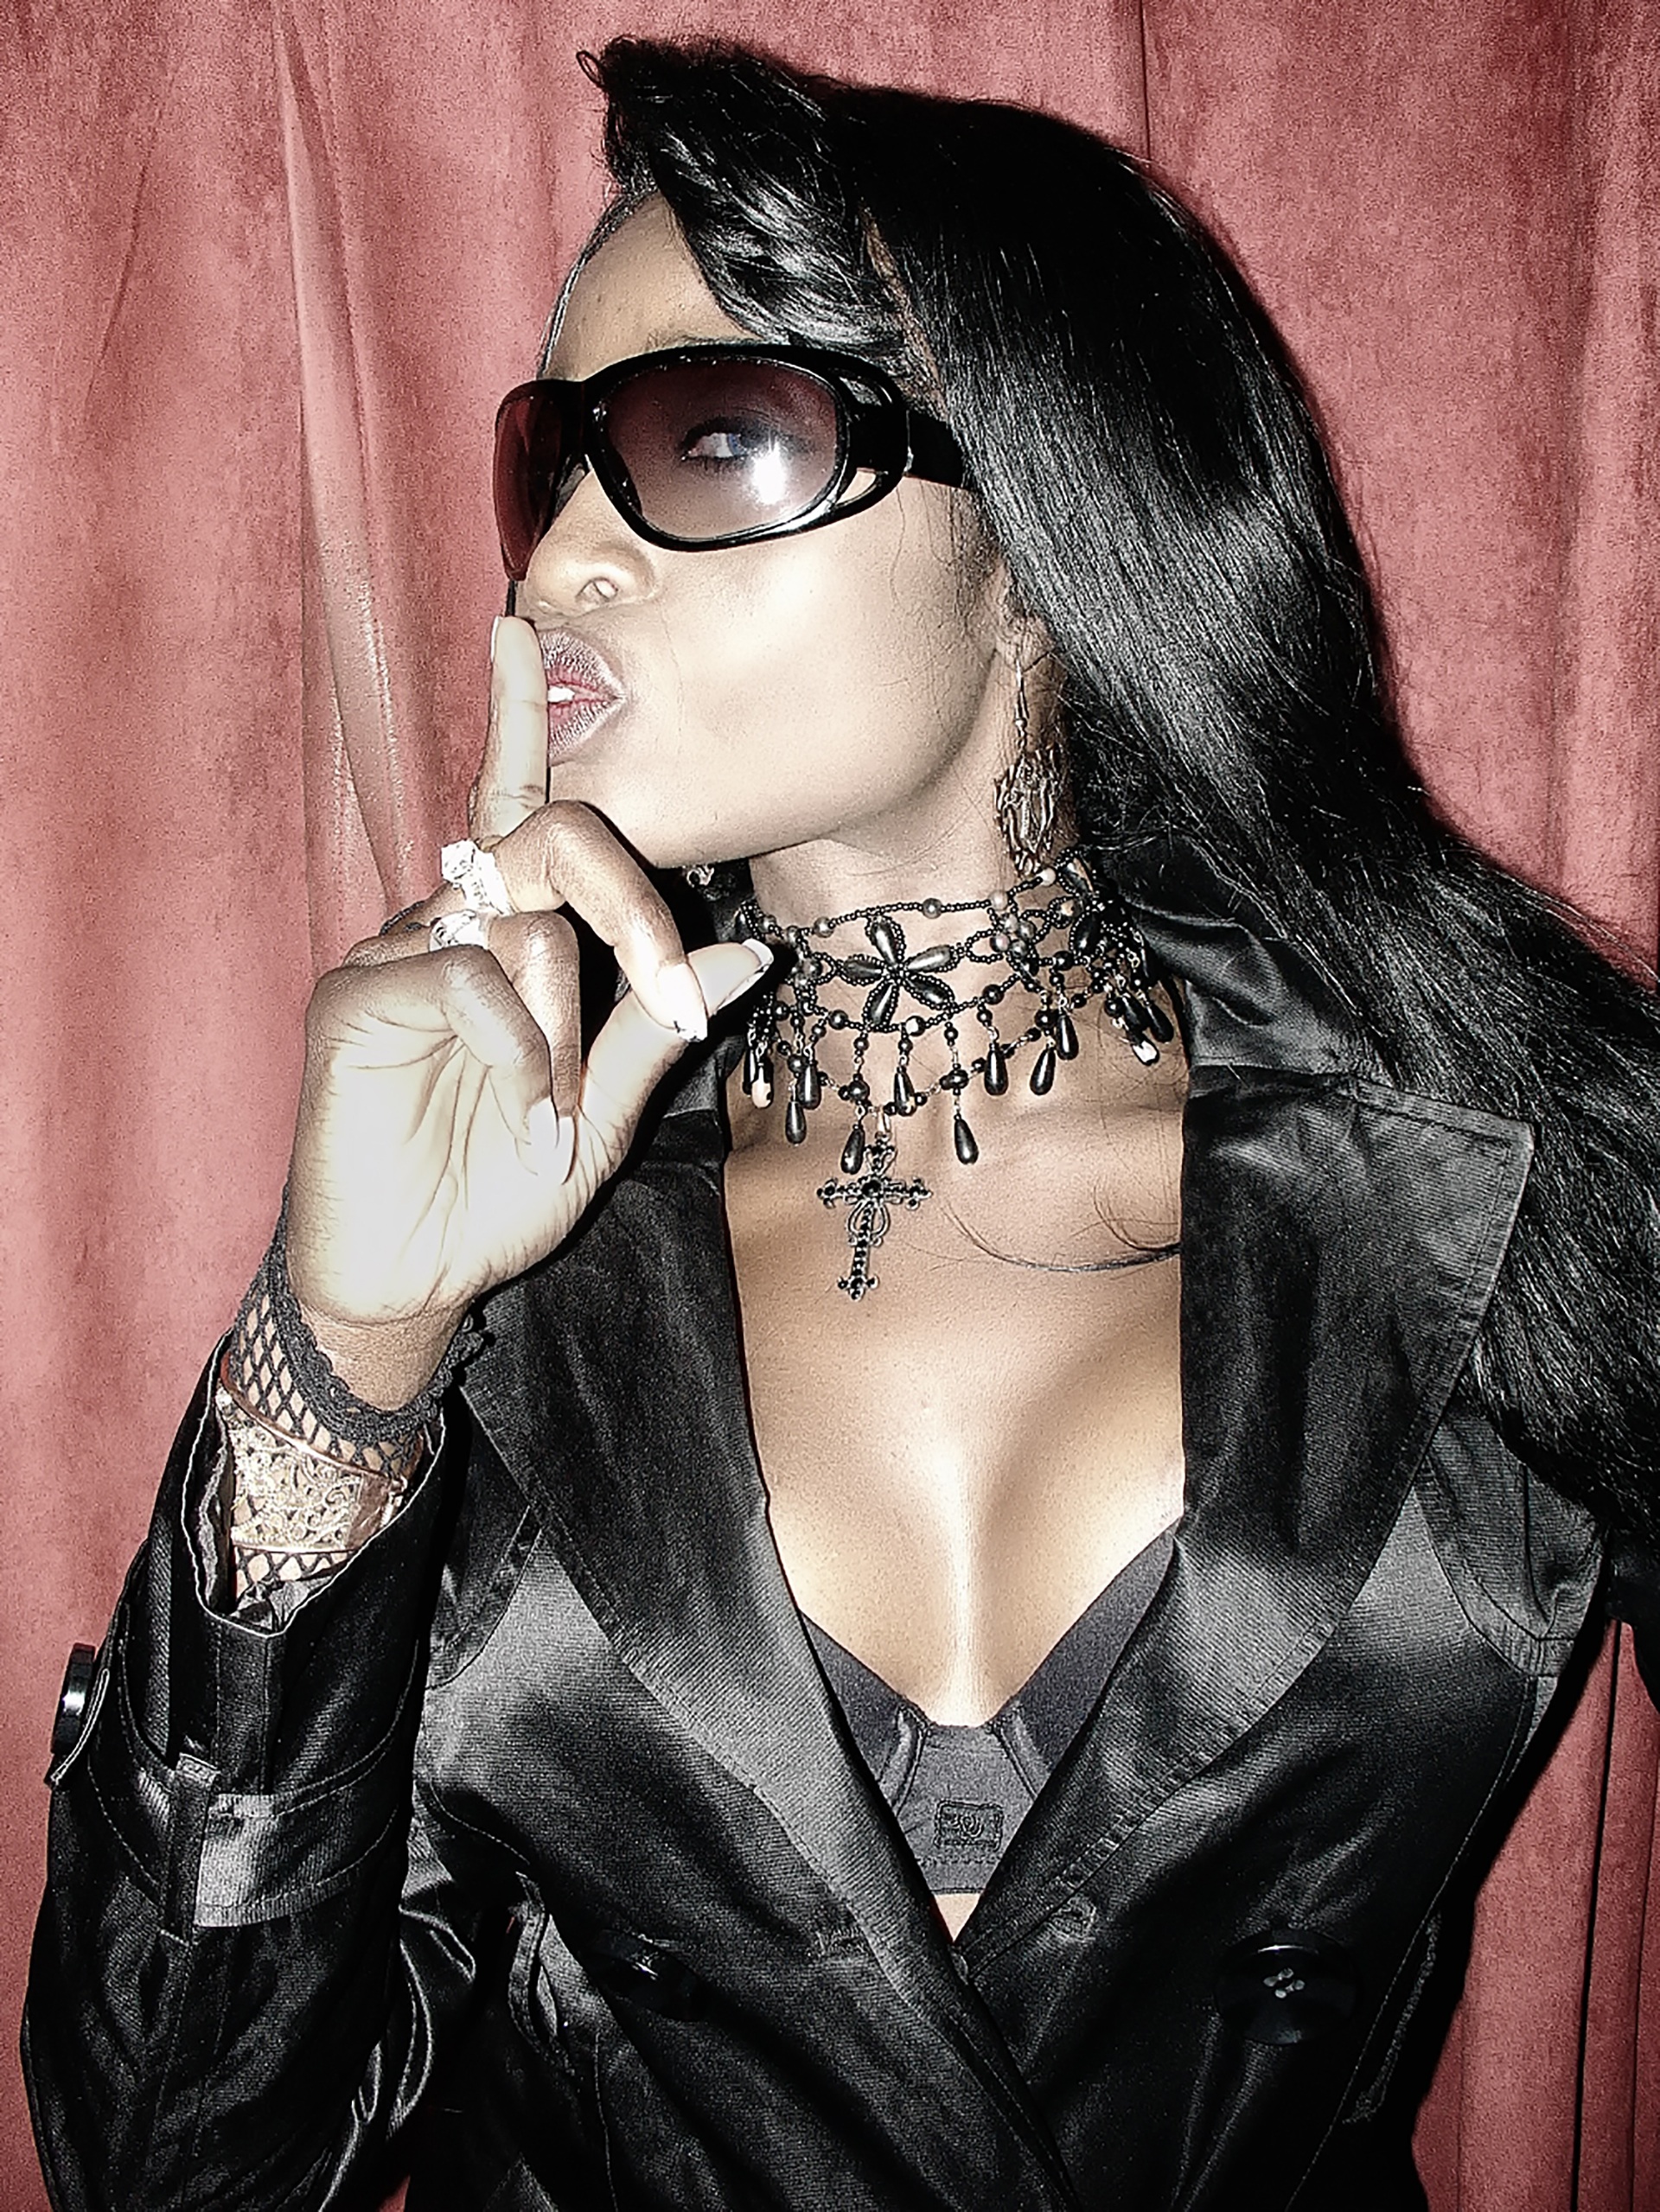
person, girl, woman, hair, glass, cute, female, singer, portrait, model, fashion, clothing, silence, black, lady, lifestyle, hairstyle, posing, black hair, eye, glasses, hot, pose, eyewear, beauty, sexy, style, elegant, famous, body, costume, seductive, attractive, elegance, gorgeous, celebrity, glamour, stylish, actress, erotic, sensual, african american, sexual, photo shoot, sun glass, sabine, vision care, goth subculture